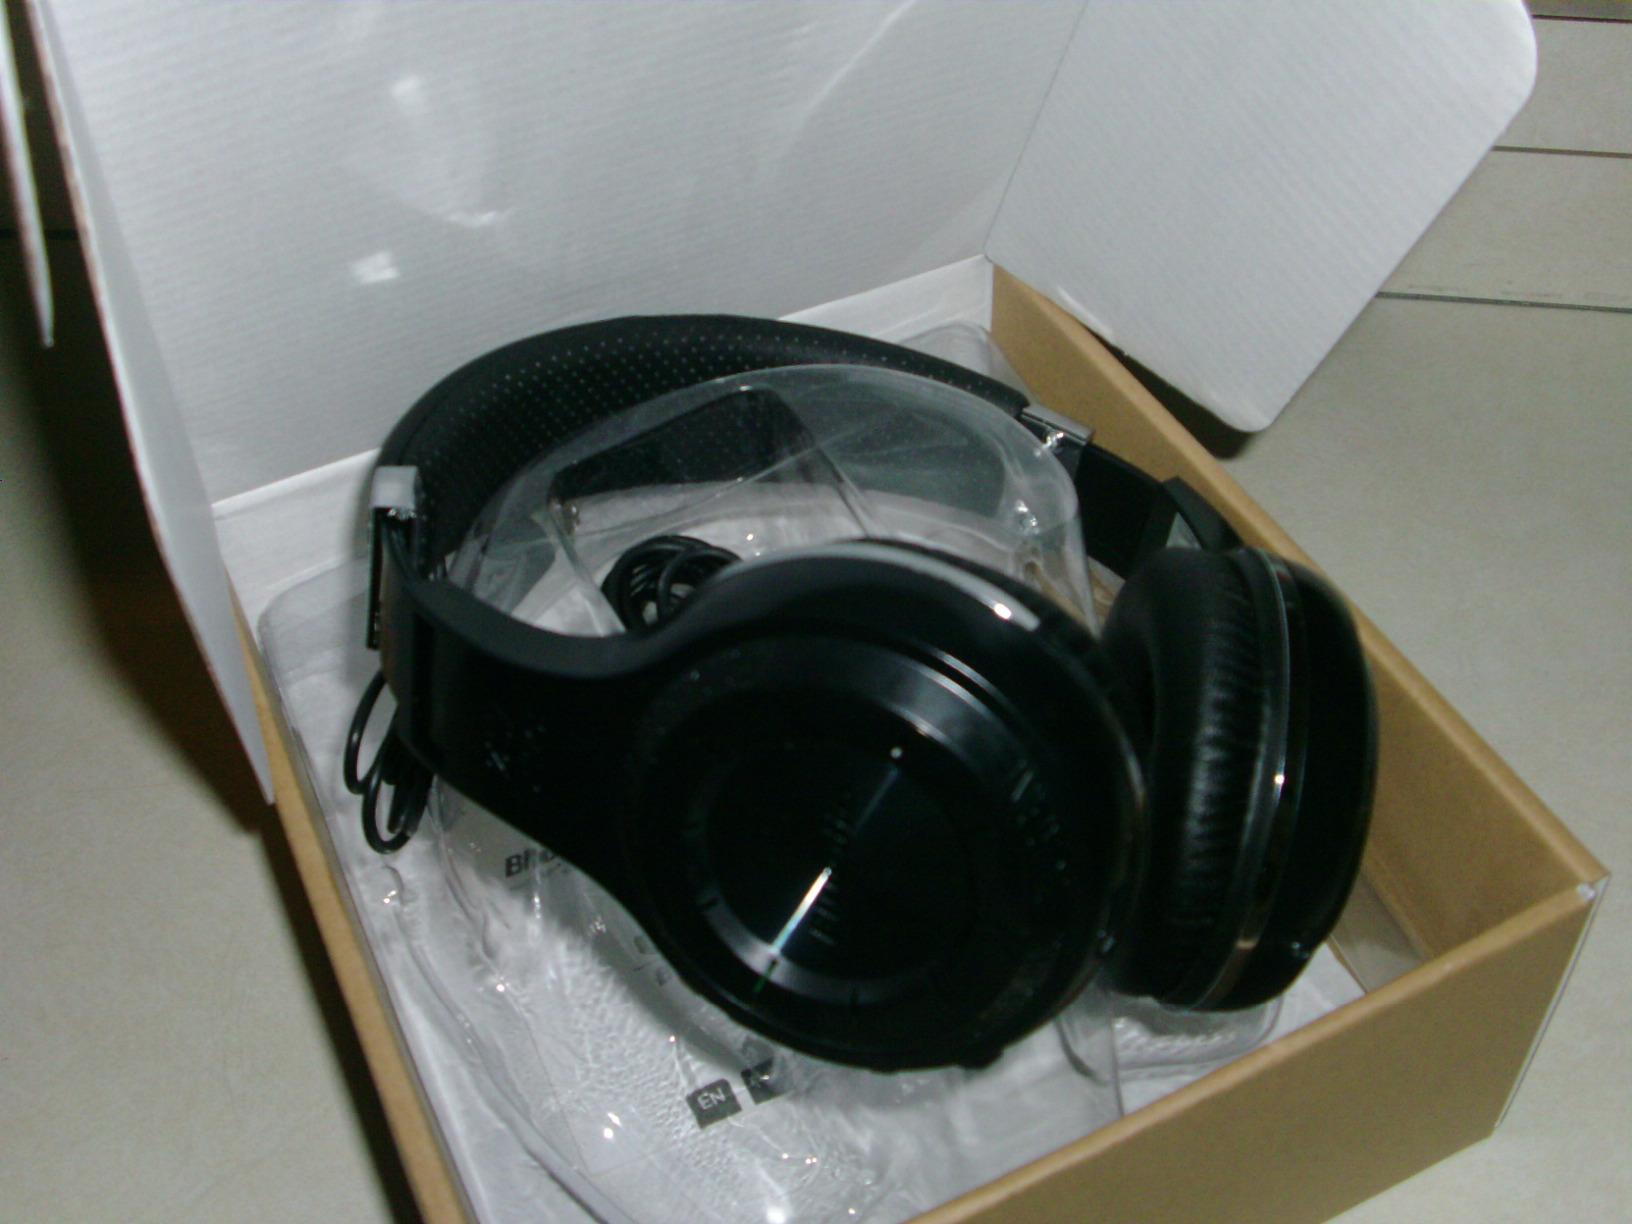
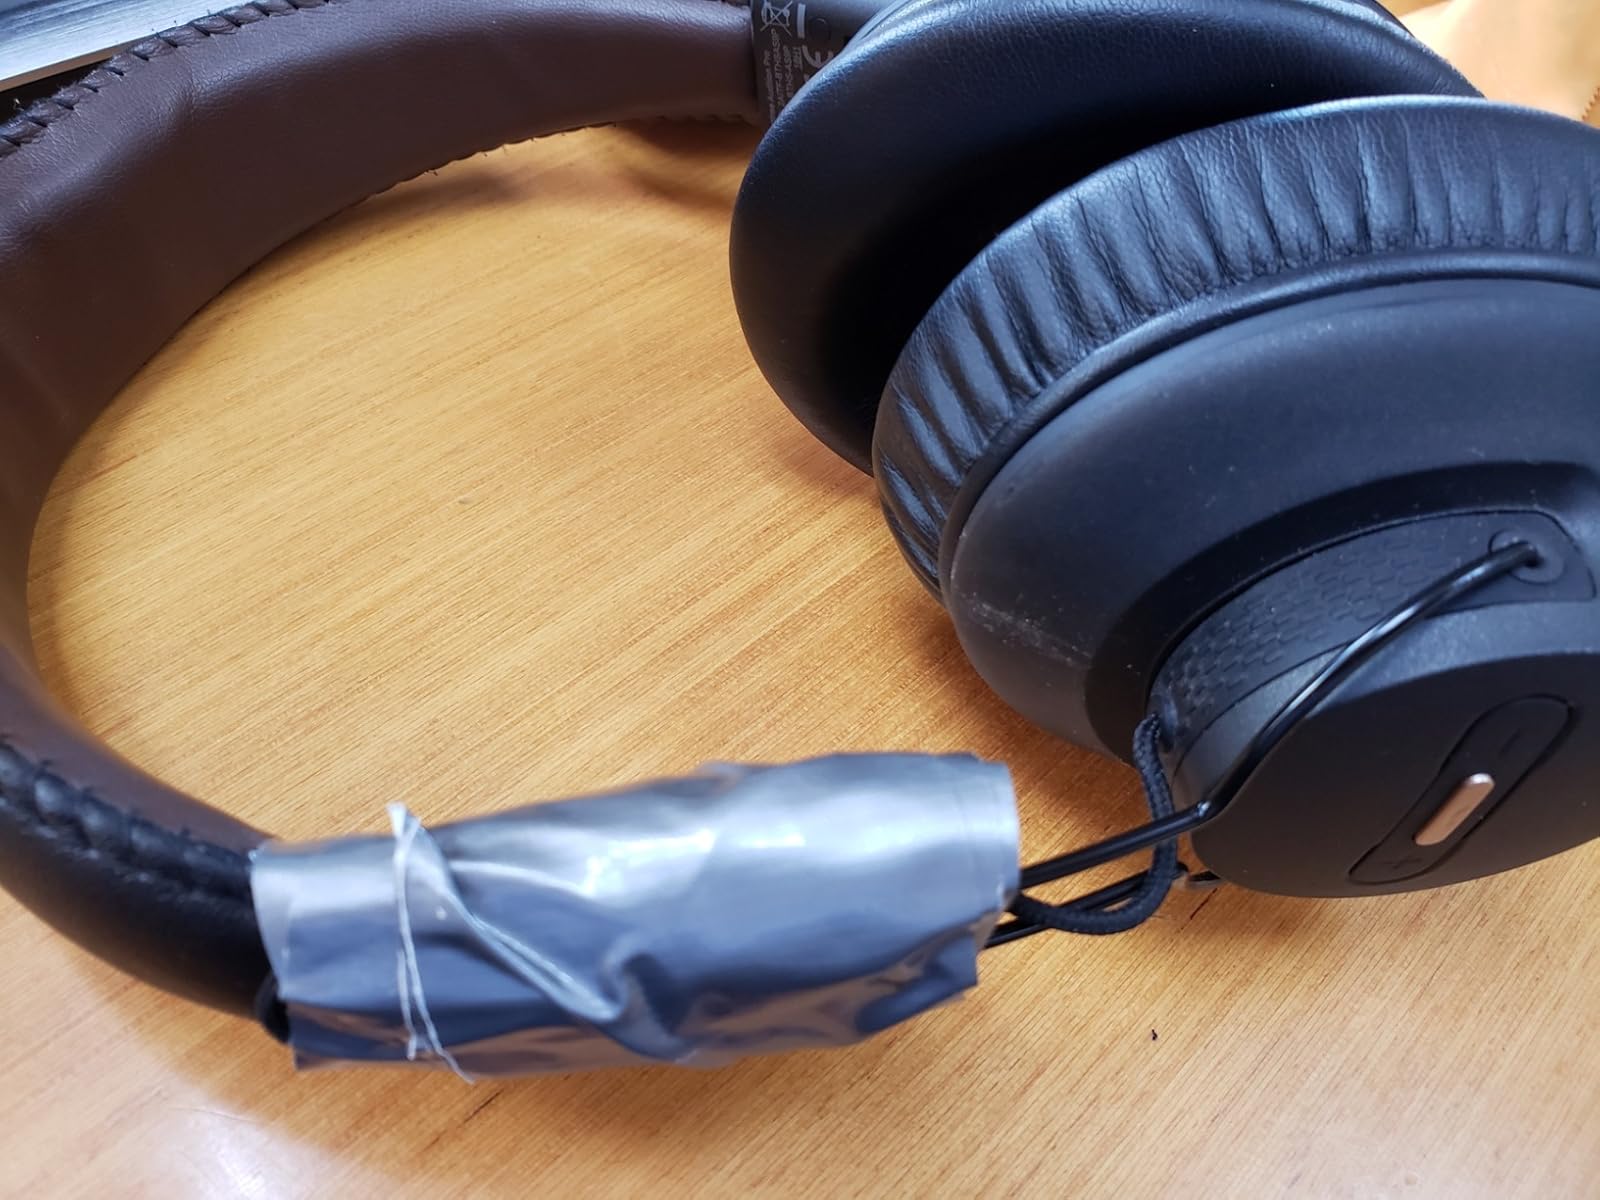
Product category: headphones
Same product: no